Urban warfare

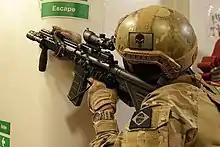
A Brazilian soldier moves down an escape corridor

The term close-quarter battle refers to fighting methods within buildings, streets, narrow alleys and other places where visibility and manoeuvrability are limited.